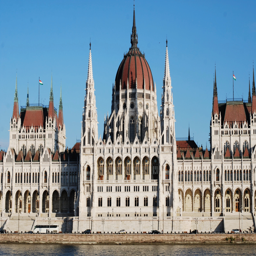
how do you know you 're in love with a city ?